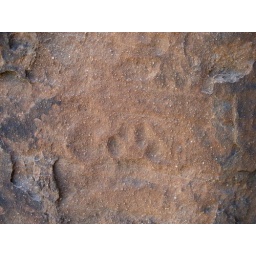
Seen on a vertical wall in a canyon near Witch Well, AZ.